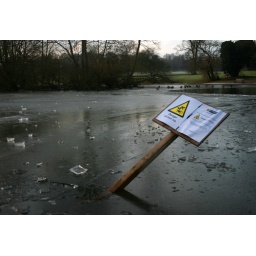
Crooked warning sign in the frozen lake in Verulamium Park.